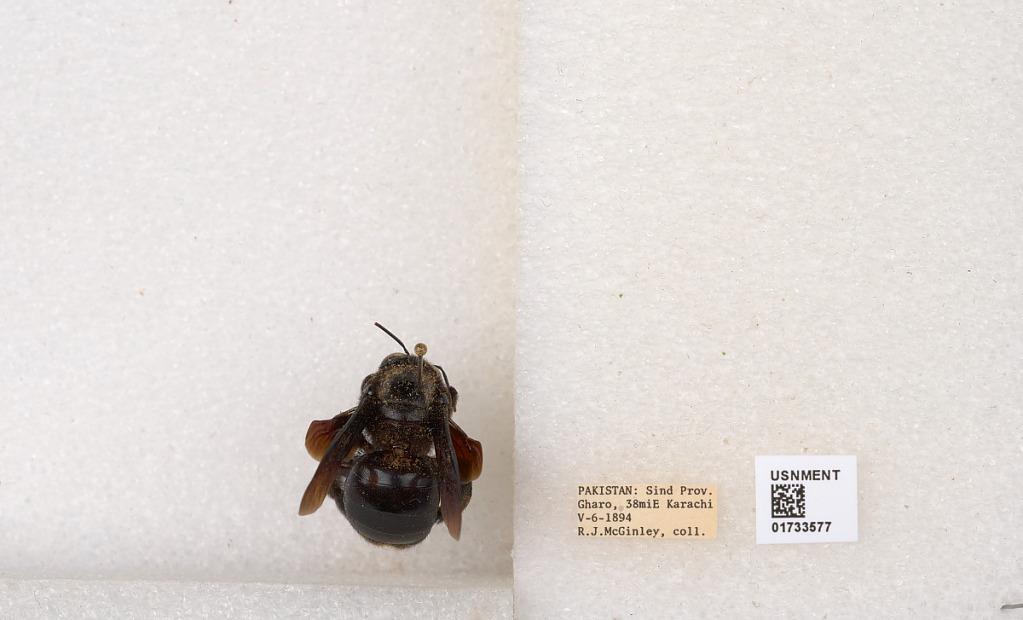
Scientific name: Xylocopa (Ctenoxylocopa) fenestrata (Fabricius)
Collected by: R. McGinley
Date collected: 1894-5-6
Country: Pakistan
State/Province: Sindh
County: Thatta District
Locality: Gharo, 38 mi E Karachi